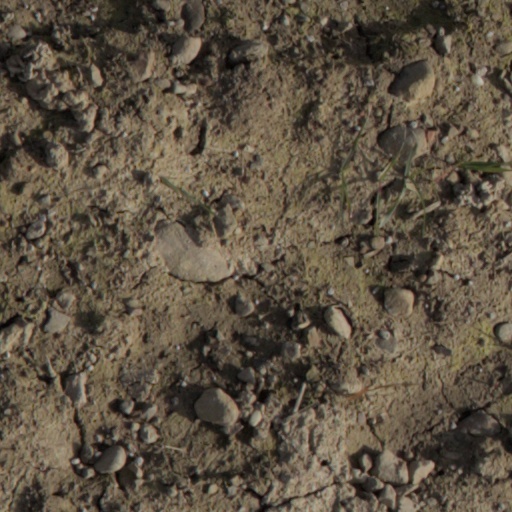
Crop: wheat